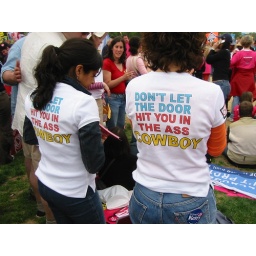
Don't let the door hit you in the ass, cowboy: the shirt